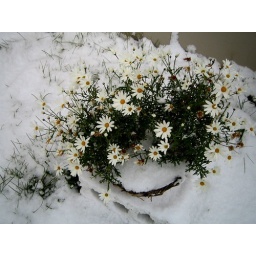
white flowers in white snow